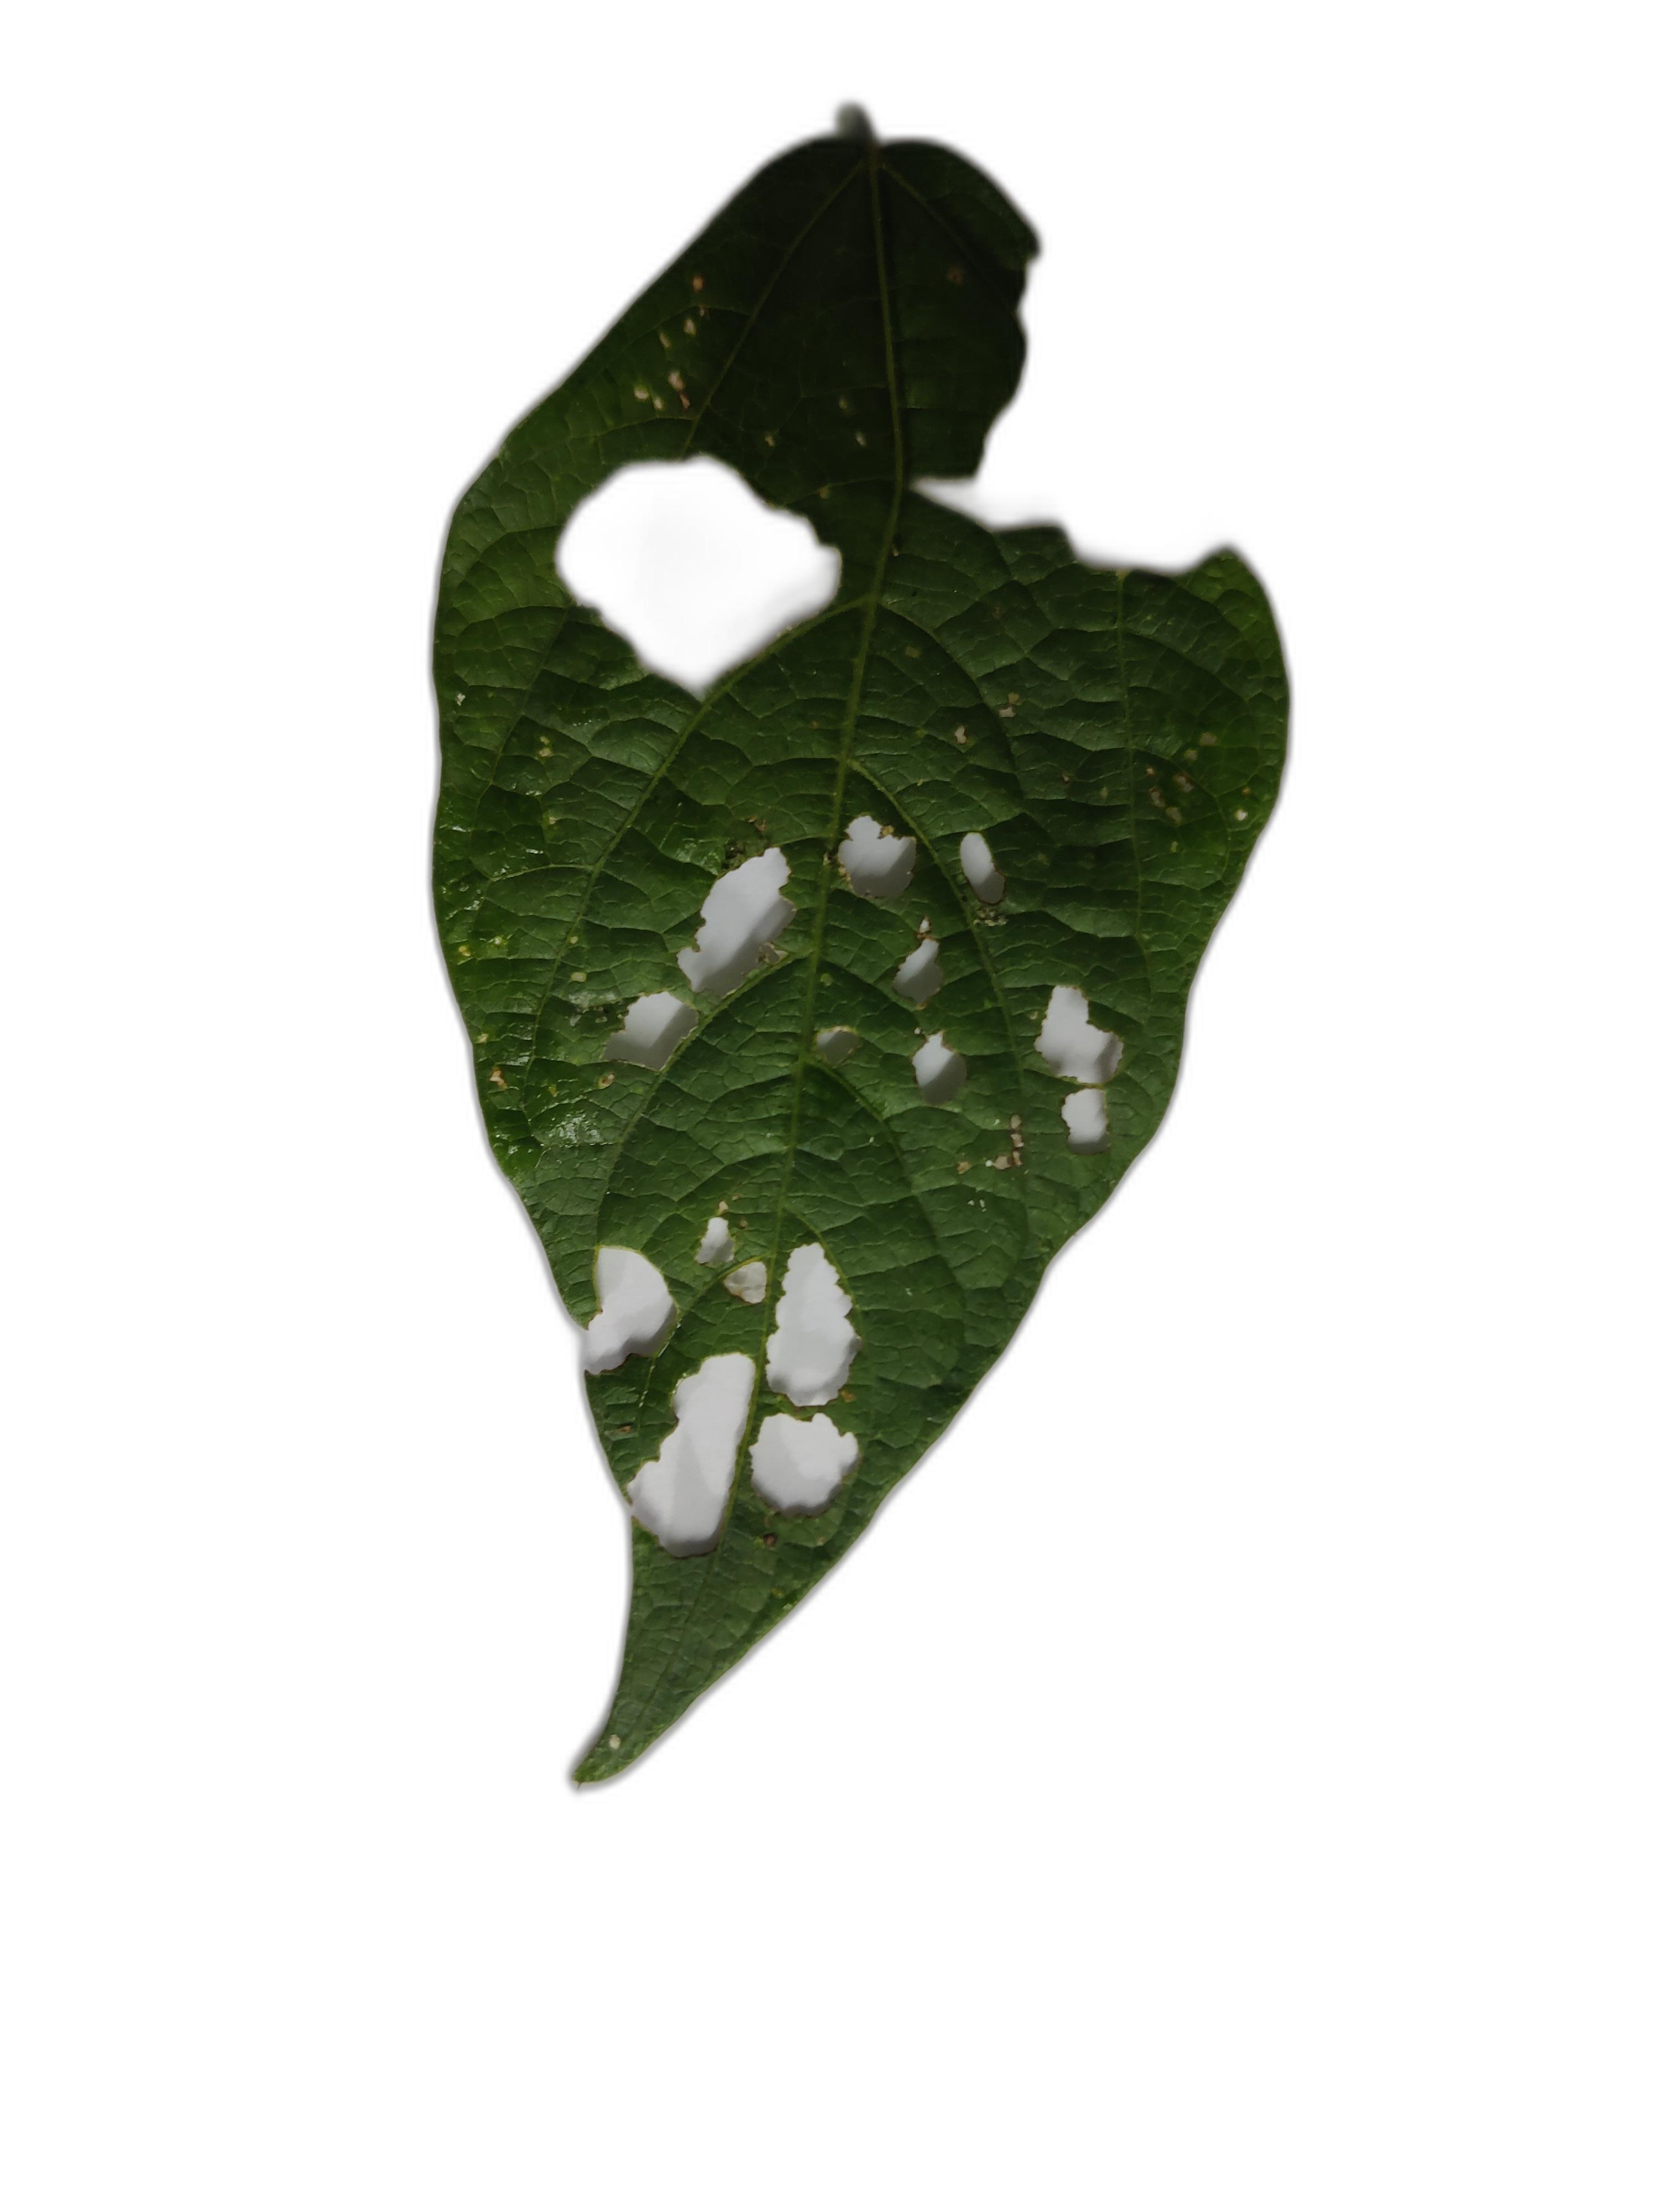
Label: Cercospora leaf spot